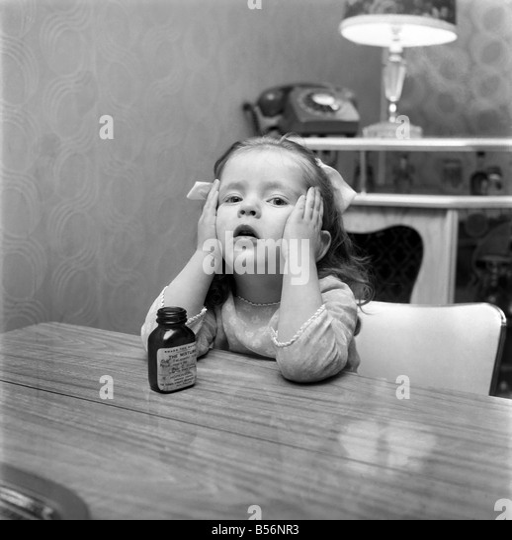
children : a young girl with an empty bottle of pills , which she had earlier swallowed at a christmas party and was